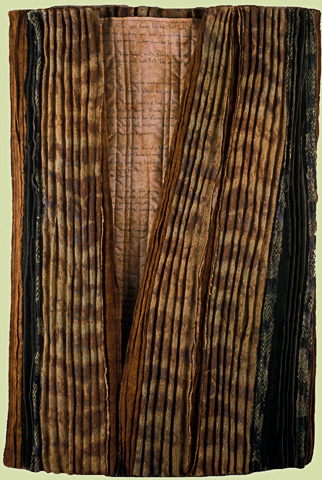
Texture: pleated